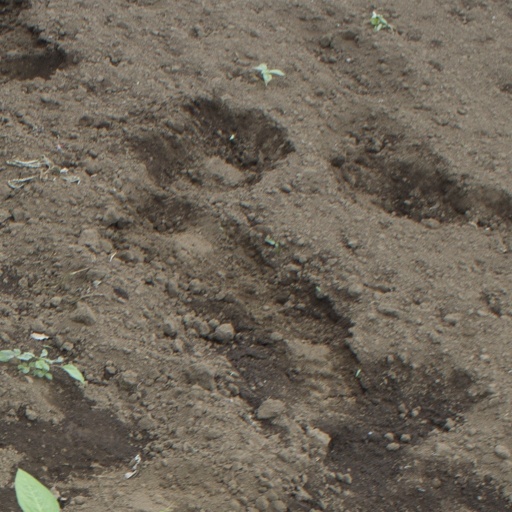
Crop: soybean